Dexter Fowler

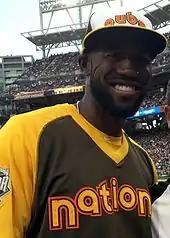
Fowler at the 2016 Home Run Derby

Fowler signed a one-year contract with the Cubs that included a mutual option for the 2017 season on February 25, 2016, despite reportedly agreeing to a three-year contract with the Baltimore Orioles earlier that week. The Orioles claimed that Fowler's insistence on an opt-out clause after one year was the holdup on the deal and that they were blindsided when he signed with the Cubs. Fowler on the other hand insisted he never had agreed to a deal with the Orioles and he and his agent blamed the team and the media for leaking incorrect information.